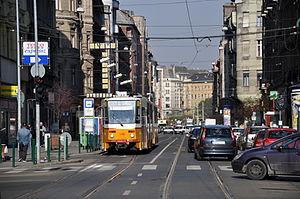
Le 8ᵉ arrondissement de Budapest ou Józsefváros, parfois surnommé Nyócker est un arrondissement de Budapest. Englobant des quartiers centraux et péricentraux de la capitale hongroise, côté Pest, il s'étend du Kiskörút aux faubourgs entourant le cimetière national de Fiumei út. Il est bordé à l'ouest par le 5ᵉ arrondissement, au nord par le 7ᵉ et le 14ᵉ, à l'est par le 10ᵉ et au sud par le 9ᵉ.
Népszínház utca, anciennement Márkus Emília utca, Keresztúri út, Baromvásár utca, Sertésvásár utca, Hentes utca, Sertéskereskedő utca puis Blaha Lujza utca, est une rue située dans le quartier de Népszínház, dans le 8ᵉ arrondissement de Budapest. Il s'agit de l'une des voies principales de l'arrondissement, parcourue par les lignes du tramway de Budapest. La rue part en diagonale de Blaha Lujza tér et du Nagykörút et longe Rákóczi út pour déboucher sur Teleki László tér. Avant 1965, la rue franchissait le Nagykörút pour atteindre Rákóczi út en angle aigu. On trouvait dans cet îlot en triangle l'ancien théâtre national, ancien siège du théâtre populaire dont la rue tire son nom actuel.